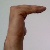
The image shows a hand gesture representing a space in Indian Sign Language.